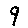
Label: 9